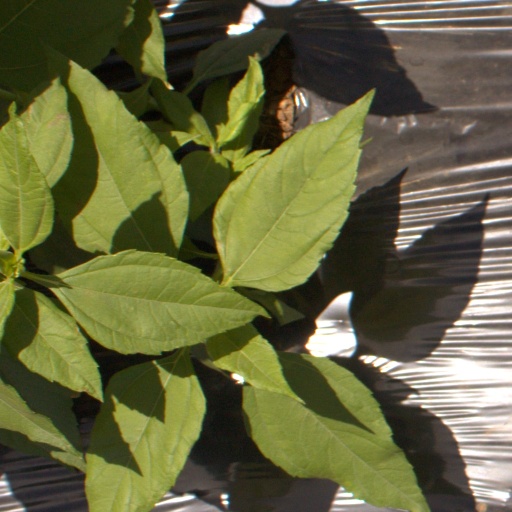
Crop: Jerusalem artichoke